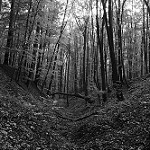
Label: B & W